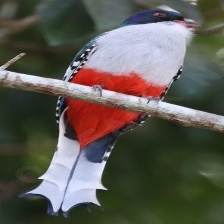
Species: CUBAN TROGON
Scientific name: PRIOTELUS TEMNURUS